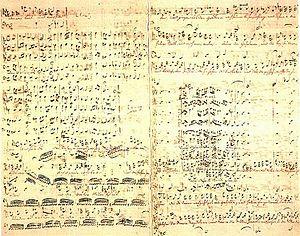
26 février : Il giovedi grasso, opera buffa de Gaetano Donizetti, créé au Teatro del Fondo de Naples.
La Passion selon saint Matthieu, est un oratorio de Johann Sebastian Bach exécutée probablement pour la première fois le Vendredi saint 1727, c'est-à-dire le 7 avril 1727. Elle a été remaniée trois fois. La troisième version, définitive, a été créée en 1736.